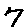
Label: 7